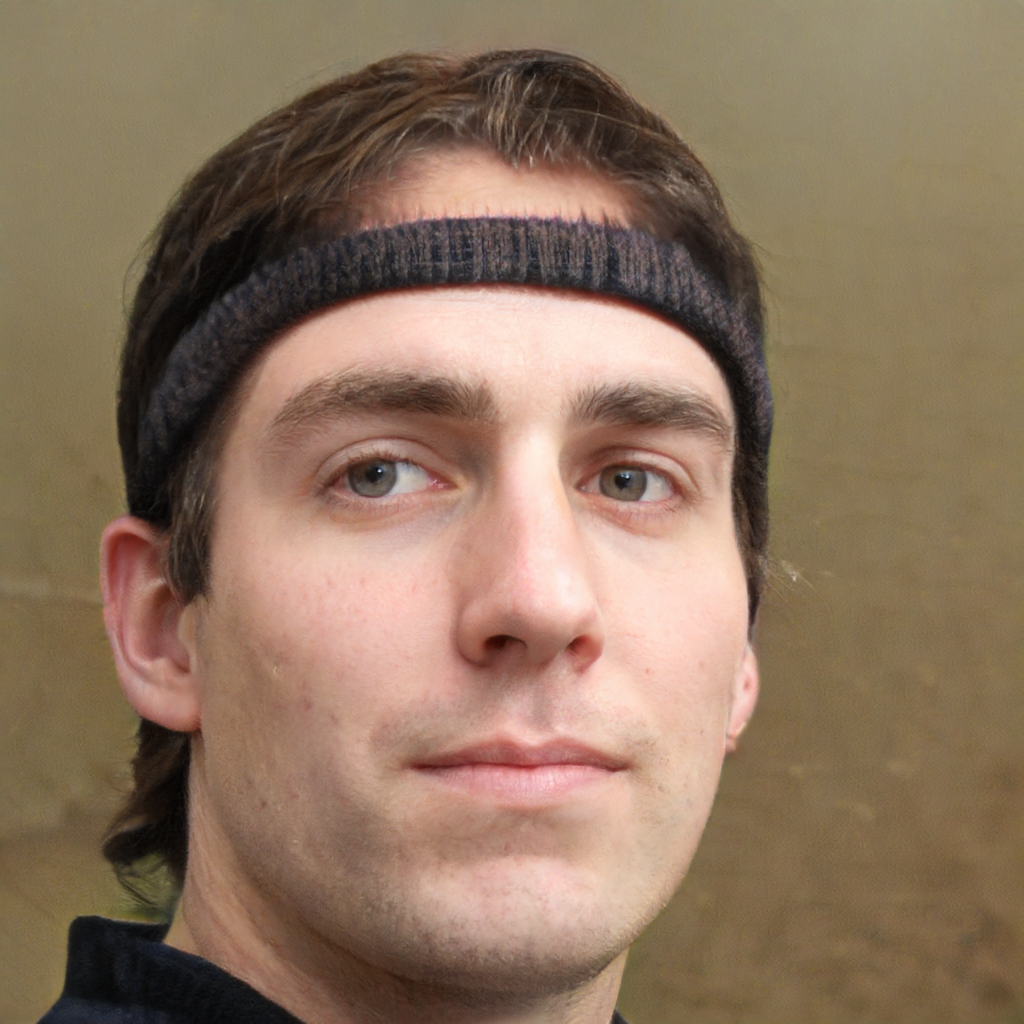
Label: No Watermark